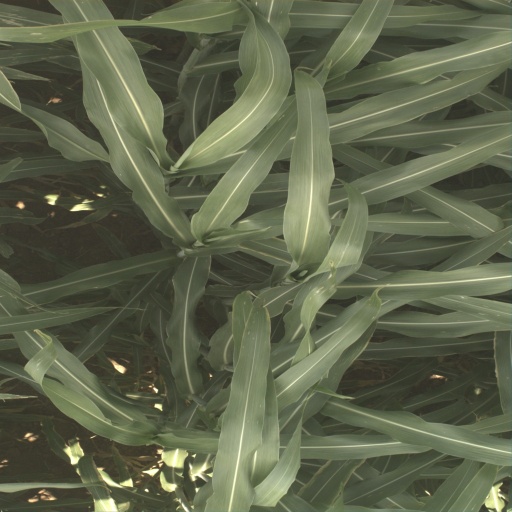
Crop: sorghum